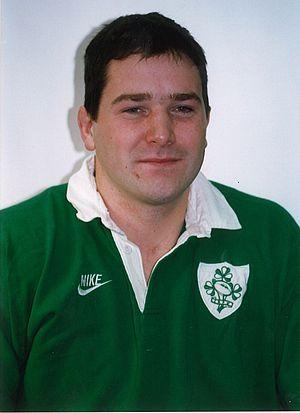
Anthony Foley, né le 30 octobre 1973 à Limerick et mort le 16 octobre 2016 à Suresnes, est un joueur irlandais de rugby à XV évoluant au poste de troisième ligne centre. Il compte 62 sélections en équipe d'Irlande et joue durant sa carrière pour la province de Munster. Il se reconvertit en tant qu'entraîneur après sa retraite de joueur.